Limassol

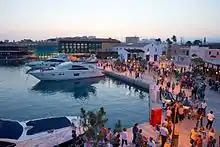

Several new campuses have been announced or are under development. Pascal International Education is expanding with two new campuses in Limassol, one of which will offer the IB Diploma Programme starting in 2025. The Island Private School, an IB Continuum school, is expanding to include a boarding facility. In 2025, construction is expected to begin on a €50 million Jewish educational campus in the area of Polemidia, funded by the Yael Foundation and set to open in 2027 as a flagship international school for up to 1,500 students.